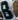
Number: 8